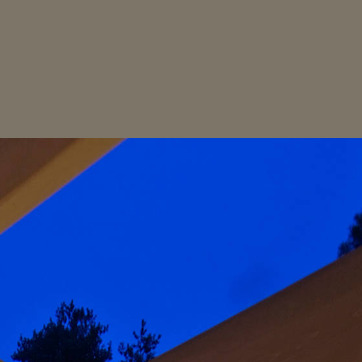
Material: sky